Korean Air Lines Flight 007 alternative theories

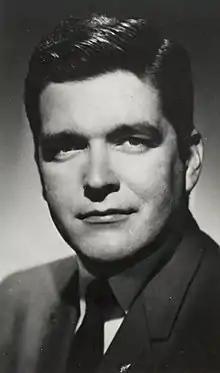

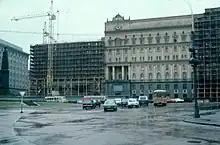

The abduction theory proposes that KAL 007, having been missed by one of the missiles, landed or successfully ditched with passengers and crew surviving; they were then abducted and put into prison camps by the Soviet authorities. Among its advocates are the Israeli-American Bert Schlossberg, a son-in-law of one of the crash victims (and his organisation, the International Committee for the Rescue of KAL 007 Survivors), and Avraham Shifrin, a Soviet emigre to Israel in the 1970s and former Soviet prison camp inmate. It has received some coverage in the conservative news agency Accuracy in Media.